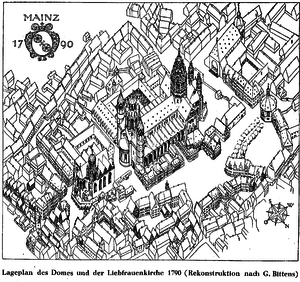
L'église Sainte-Marie aux Marches est une église paroissiale dédiée à la Sainte-Vierge, qui jusqu'en 1803 jouxtait à l'est la cathédrale Saint-Martin de Mayence, ce qui signifie qu'elle se dressait entre cette cathédrale et le Rhin. On la désignait indifféremment sous le nom d'« église de la Vierge », « église Notre-Dame », « Notre-Dame aux Marches » ou « Notre-Dame aux degrés », parce qu'on accédait de l'esplanade de la « Porte aux Poissonniers » au portail oriental de l'église par un grand escalier.